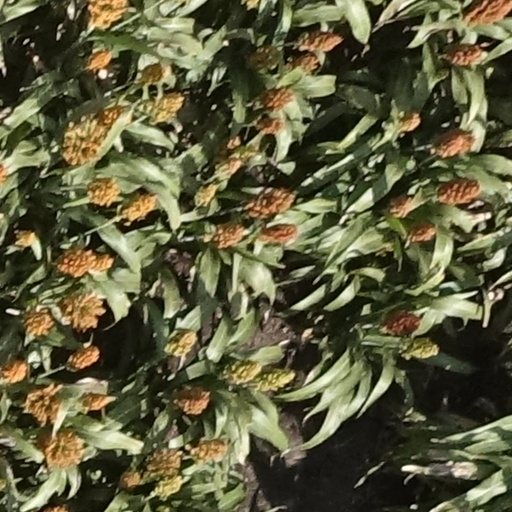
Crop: sorghum